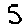
Label: 5